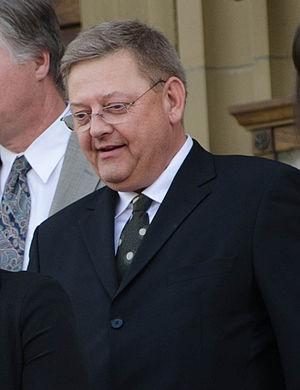
Lorne Dach est un homme politique canadien, membre du Nouveau Parti démocratique de l'Alberta.